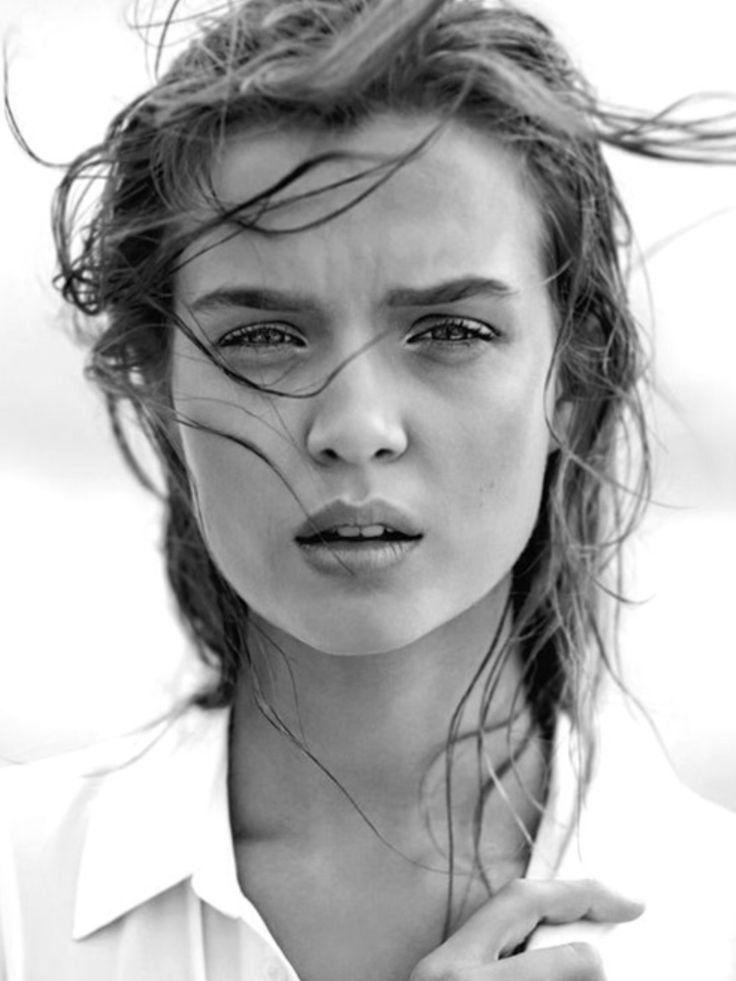
Gender: women